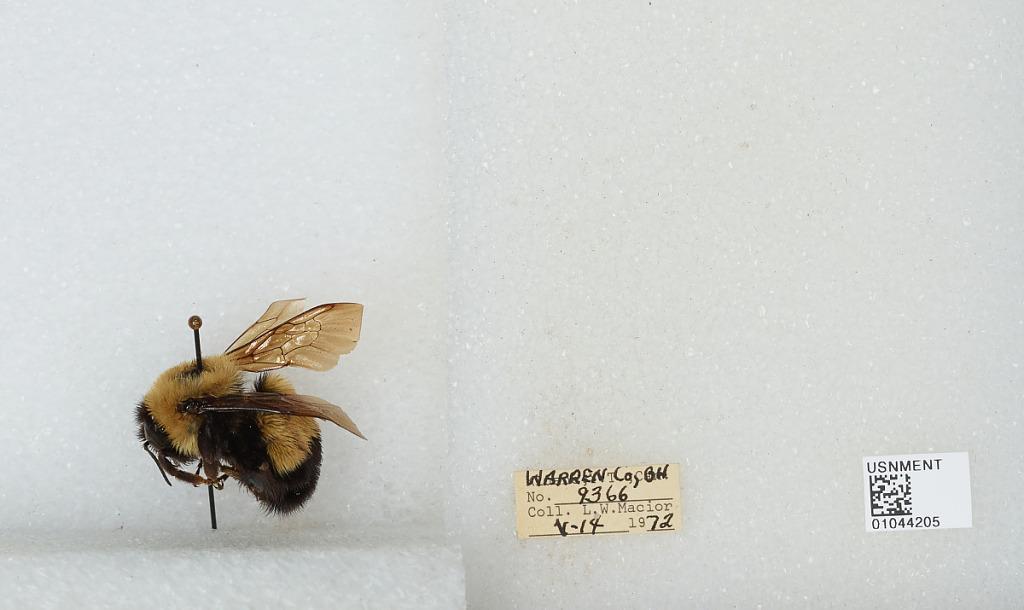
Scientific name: Bombus (Bombus) affinis Cresson
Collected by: L. Macior
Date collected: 1972-5-14
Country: United States
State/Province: Ohio
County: Warren
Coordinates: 39.4242, -84.1856